Scotland under the Commonwealth

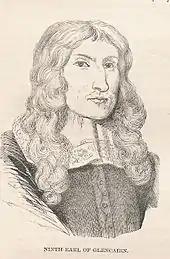
William Cunningham, 9th Earl of Glencairn, leader of the major armed resistance to the Commonwealth regime in Scotland

Under the Tender of Union, the Scottish Parliament was removed, along with the monarchy, and no institution could meet except with the sanction of the Westminster parliament. Initially the country was run by eight English commissioners: Oliver St John, Sir Henry Vane, Richard Salwey, George Fenwick, John Lambert, Richard Deane, Robert Tichborne, and George Monck. In its early stages the regime deliberately attempted to break the influence of the Scottish nobility who had organised invasions of England in 1648 and 1651. Many were in exile, prison, deprived of office or heavily burdened with fines and debt. Instead the Commonwealth attempted to promote what Cromwell called the "meaner sort", particularly urban elites and small landholders. In 1655 the Irish peer Lord Broghill arrived in Scotland to act as President of the new Council in Scotland. This was part of an attempt to recast the government along civilian lines and to begin to win over the major landholders to the regime. The council was made up of six Englishmen, Monck, Samuel Disbrowe, Charles Howard, Adrian Scrope, Thomas Cooper and Nathaniel Whetham, and two Scots, John Swinton and William Lockhart, they were later joined by Sir Edward Rhodes as a ninth member.